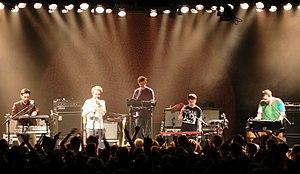
Hot Chip est un groupe de synthpop britannique, originaire de Londres, en Angleterre. Les musiciens viennent principalement de la capitale. Ils comptent un total de six albums, le dernier étant sorti en 2019. Si leur album The Warning est publié en Europe chez EMI, il l'est chez DFA Records aux États-Unis.